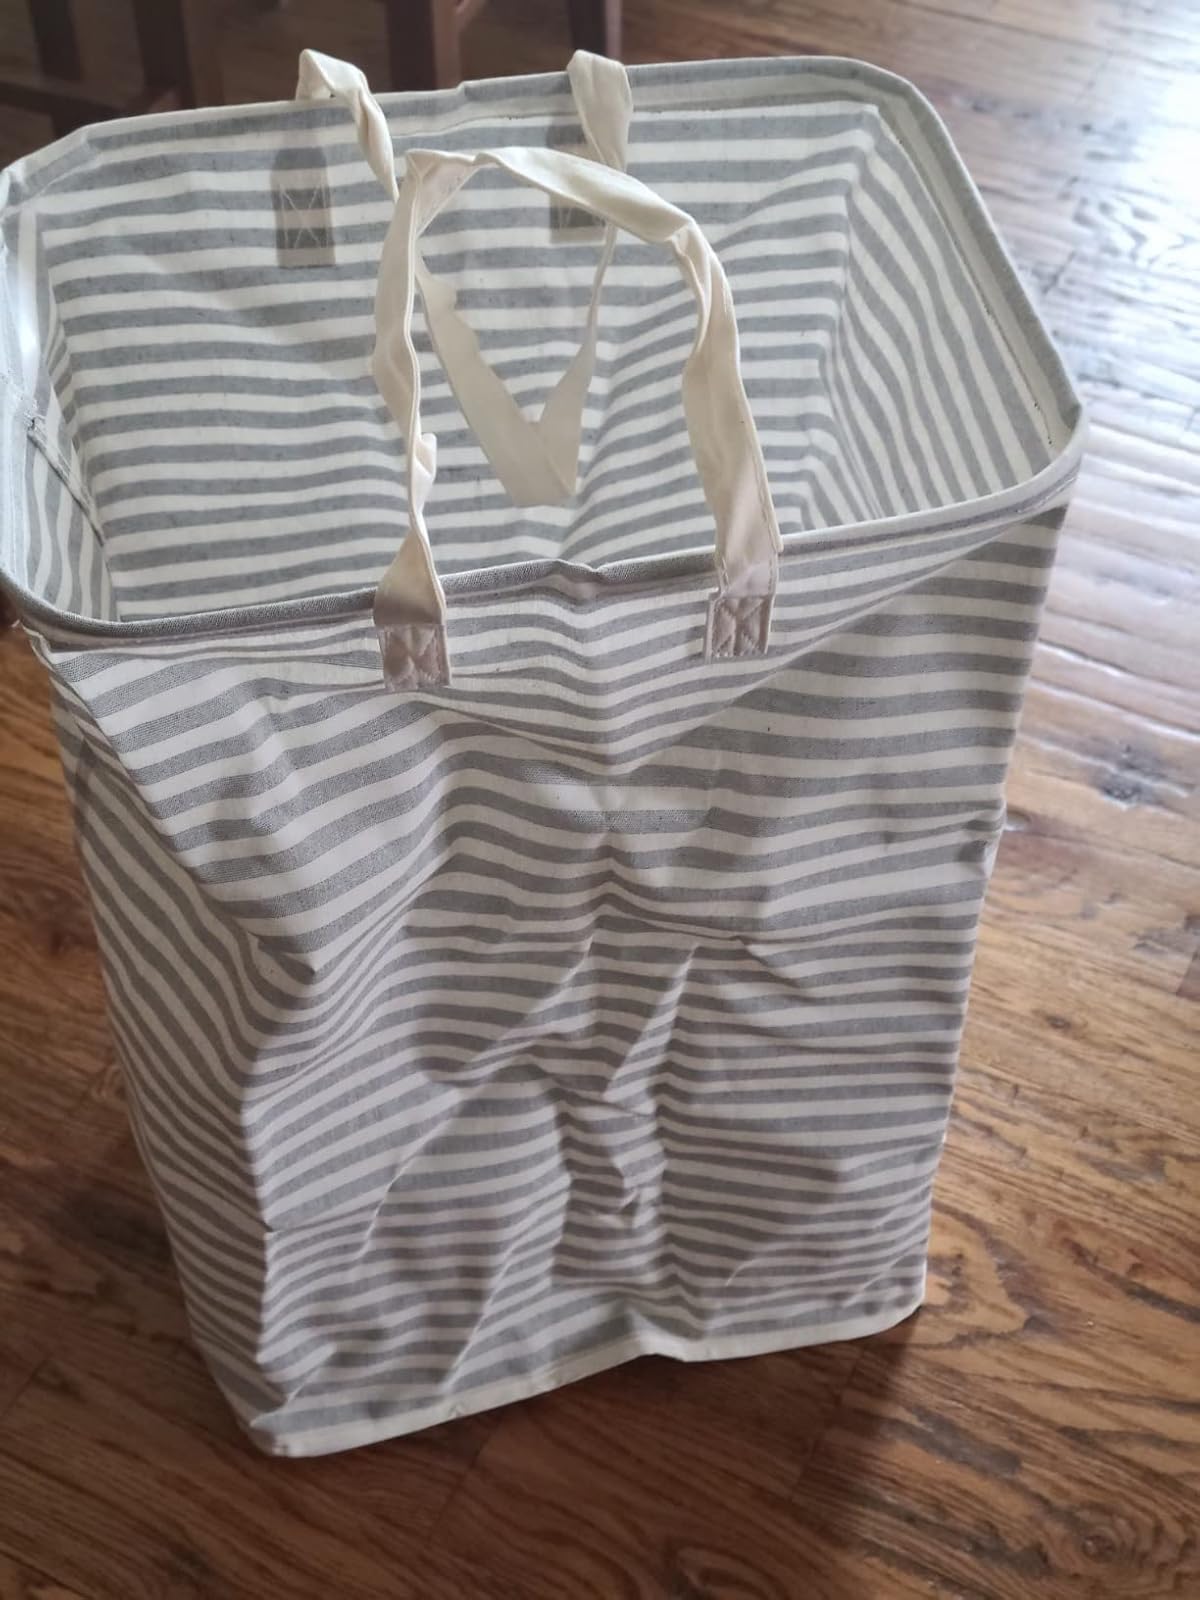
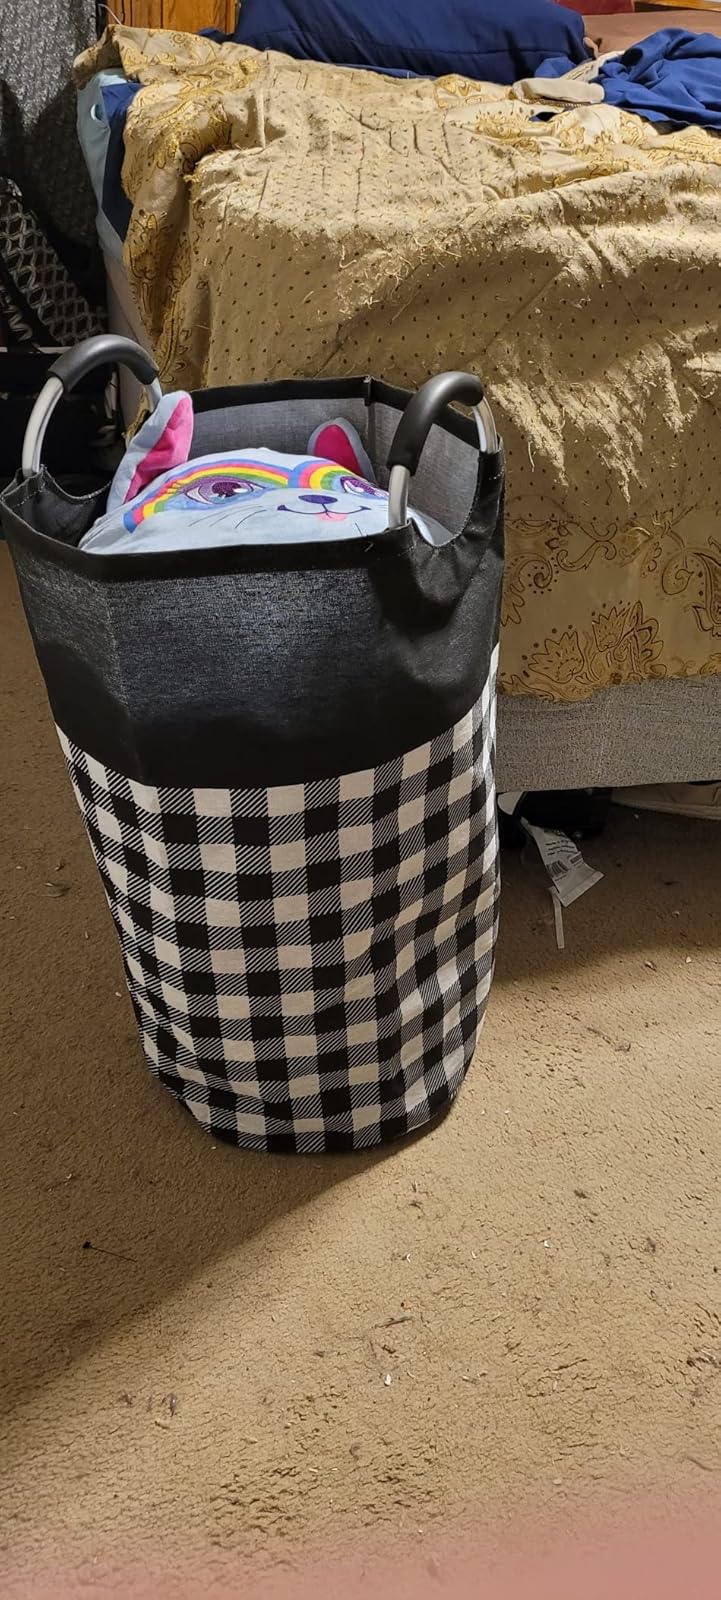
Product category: items_hamper
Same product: no